The Martyrdom of Saint Symphorian

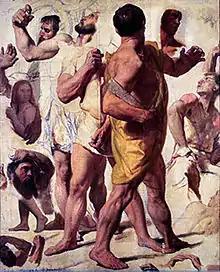
"Studies for the Martyrdom of Saint Symphorian", oil on canvas, Musée Ingres

"The Martyrdom of Saint Symphorian" was commissioned in December 1824 by the bishop of Autun, Monsignor de Vichy. It was intended to replace an altarpiece by Fra Bartolomeo ("The Marriage of Saint Catherine"; 1511) that had been confiscated to Paris during the Revolution. The subject of Ingres' painting was a youth who was beheaded ca. 160–179 by for refusing to worship a pagan idol. Monsignor de Vichy gave Ingres a detailed program to follow in composing his picture, which Ingres followed closely. The painting depicts the Roman proconsul Heraclius and his guards seizing Saint Symphorian and ordering him to prostrate himself in the temple of the pagan goddess Cybele, or be killed. The saint's mother, overlooking the scene from the city wall above, urges him to have faith and face death gladly. He gives her a heartening look.